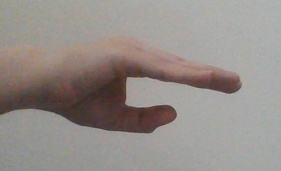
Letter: jeem